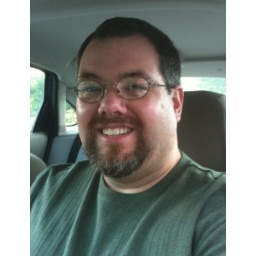
green shirt Thursday in the car